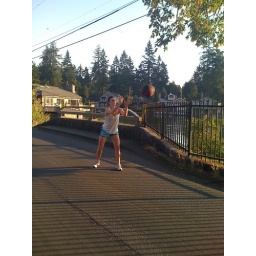
Medicine ball relay around the lake